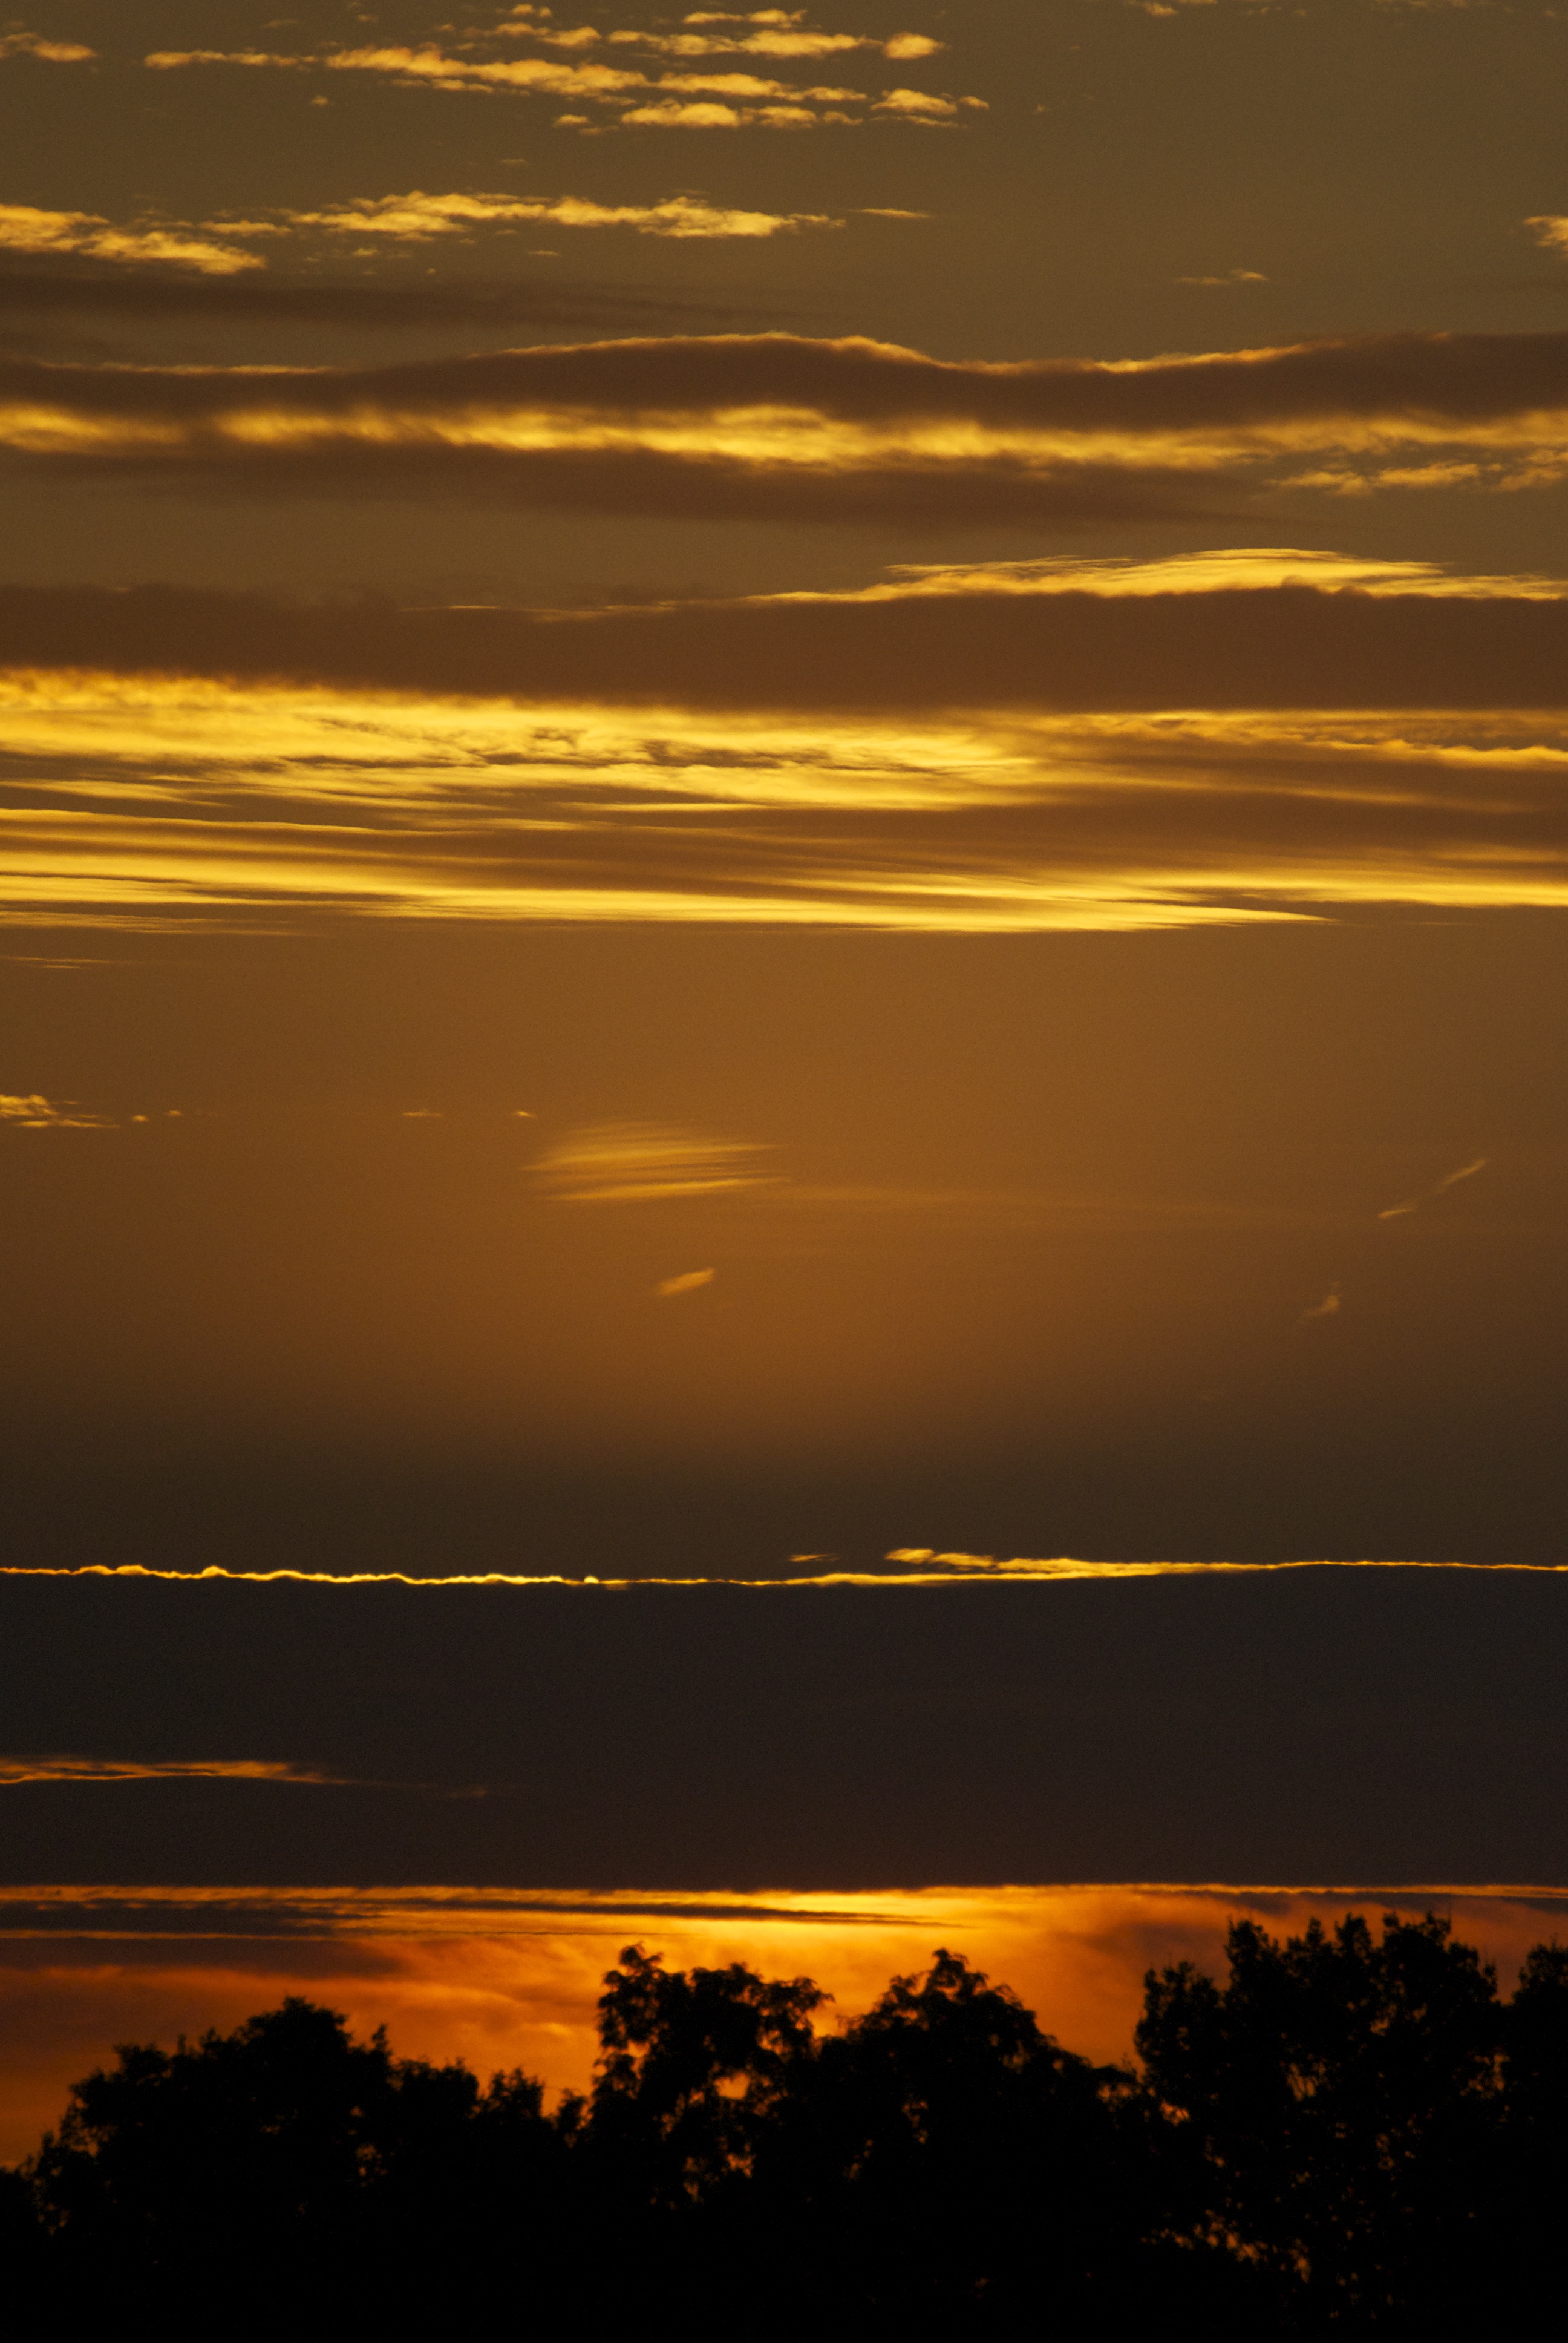
landscape, sea, coast, ocean, horizon, silhouette, cloud, sky, sun, sunrise, sunset, sunlight, morning, dawn, atmosphere, dusk, evening, reflection, mood, abendstimmung, afterglow, evening sky, back light, red sky at morning